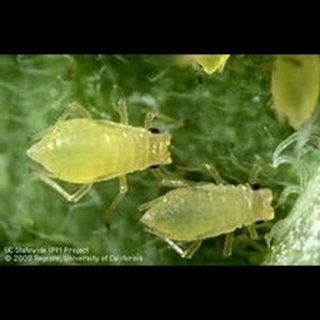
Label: wheat_aphid